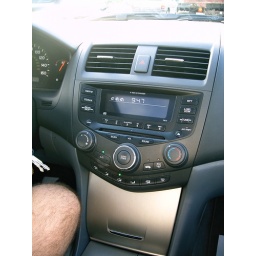
built in 6-cd changer. The silver door hides a large storage compartment.